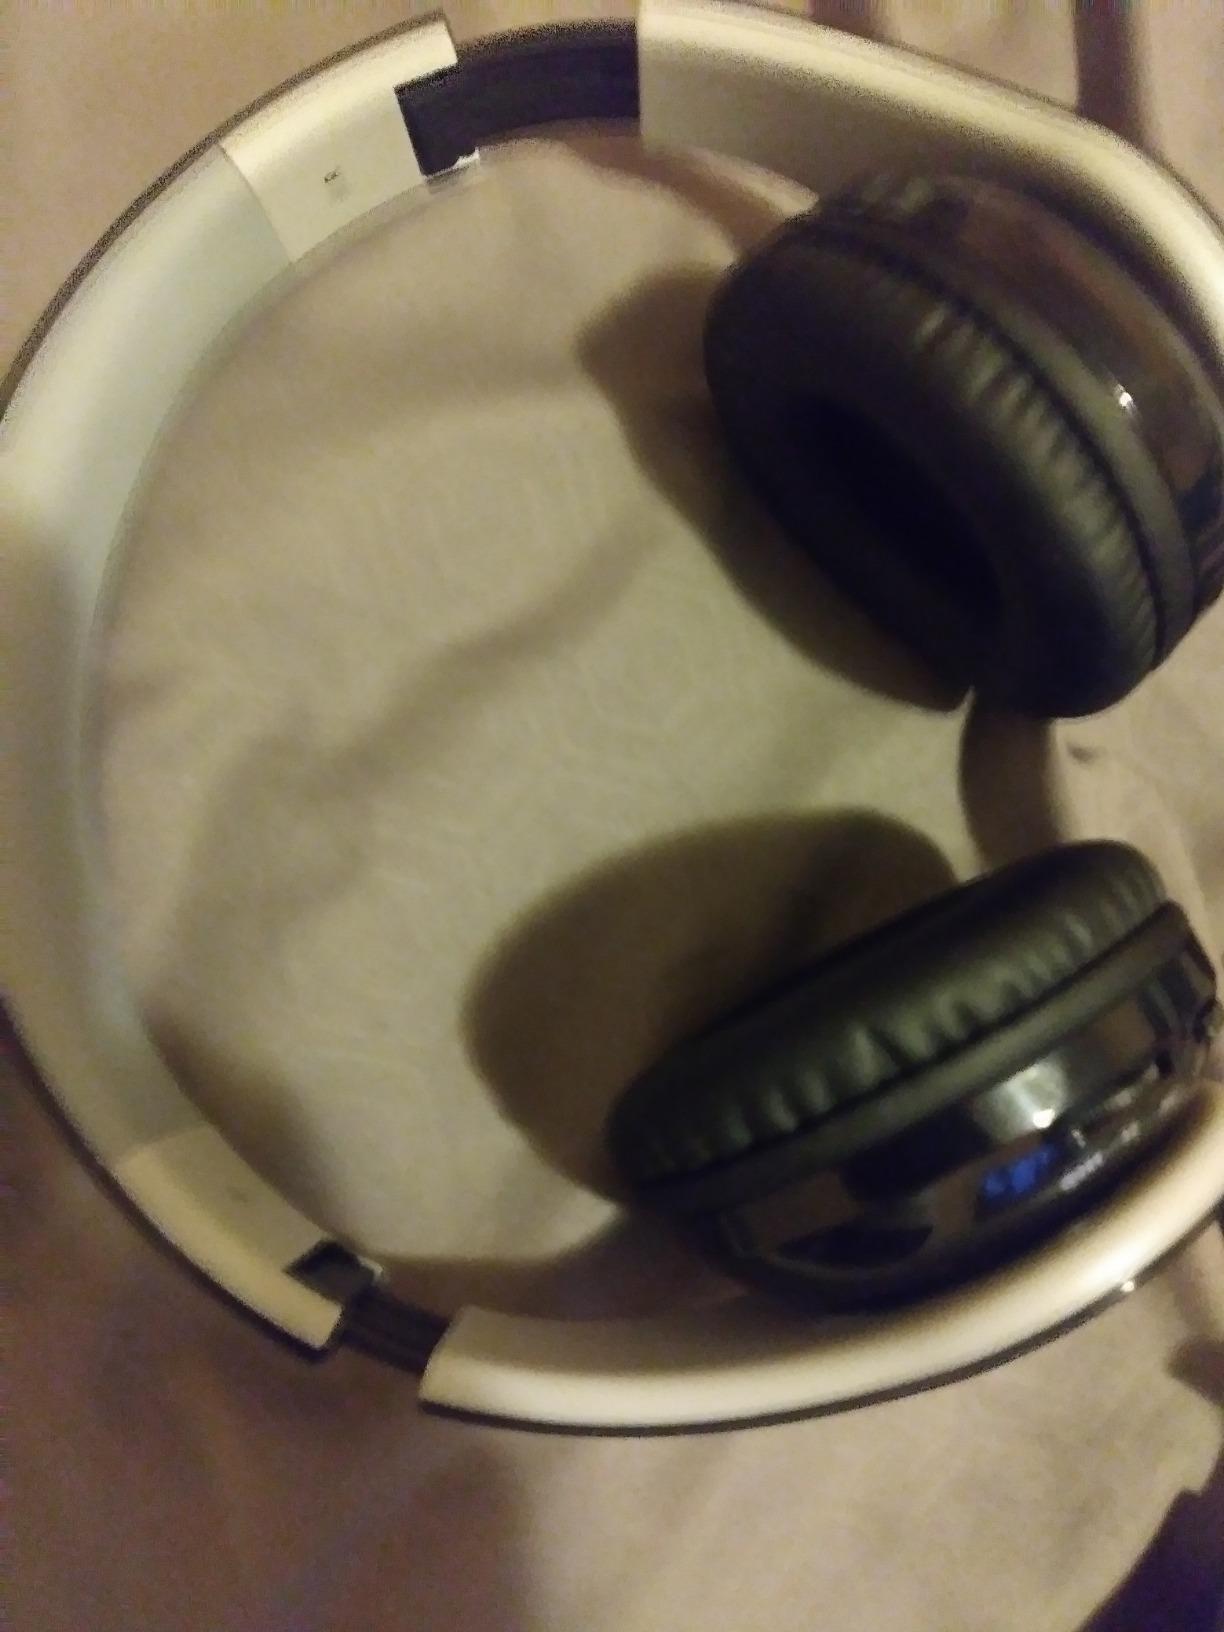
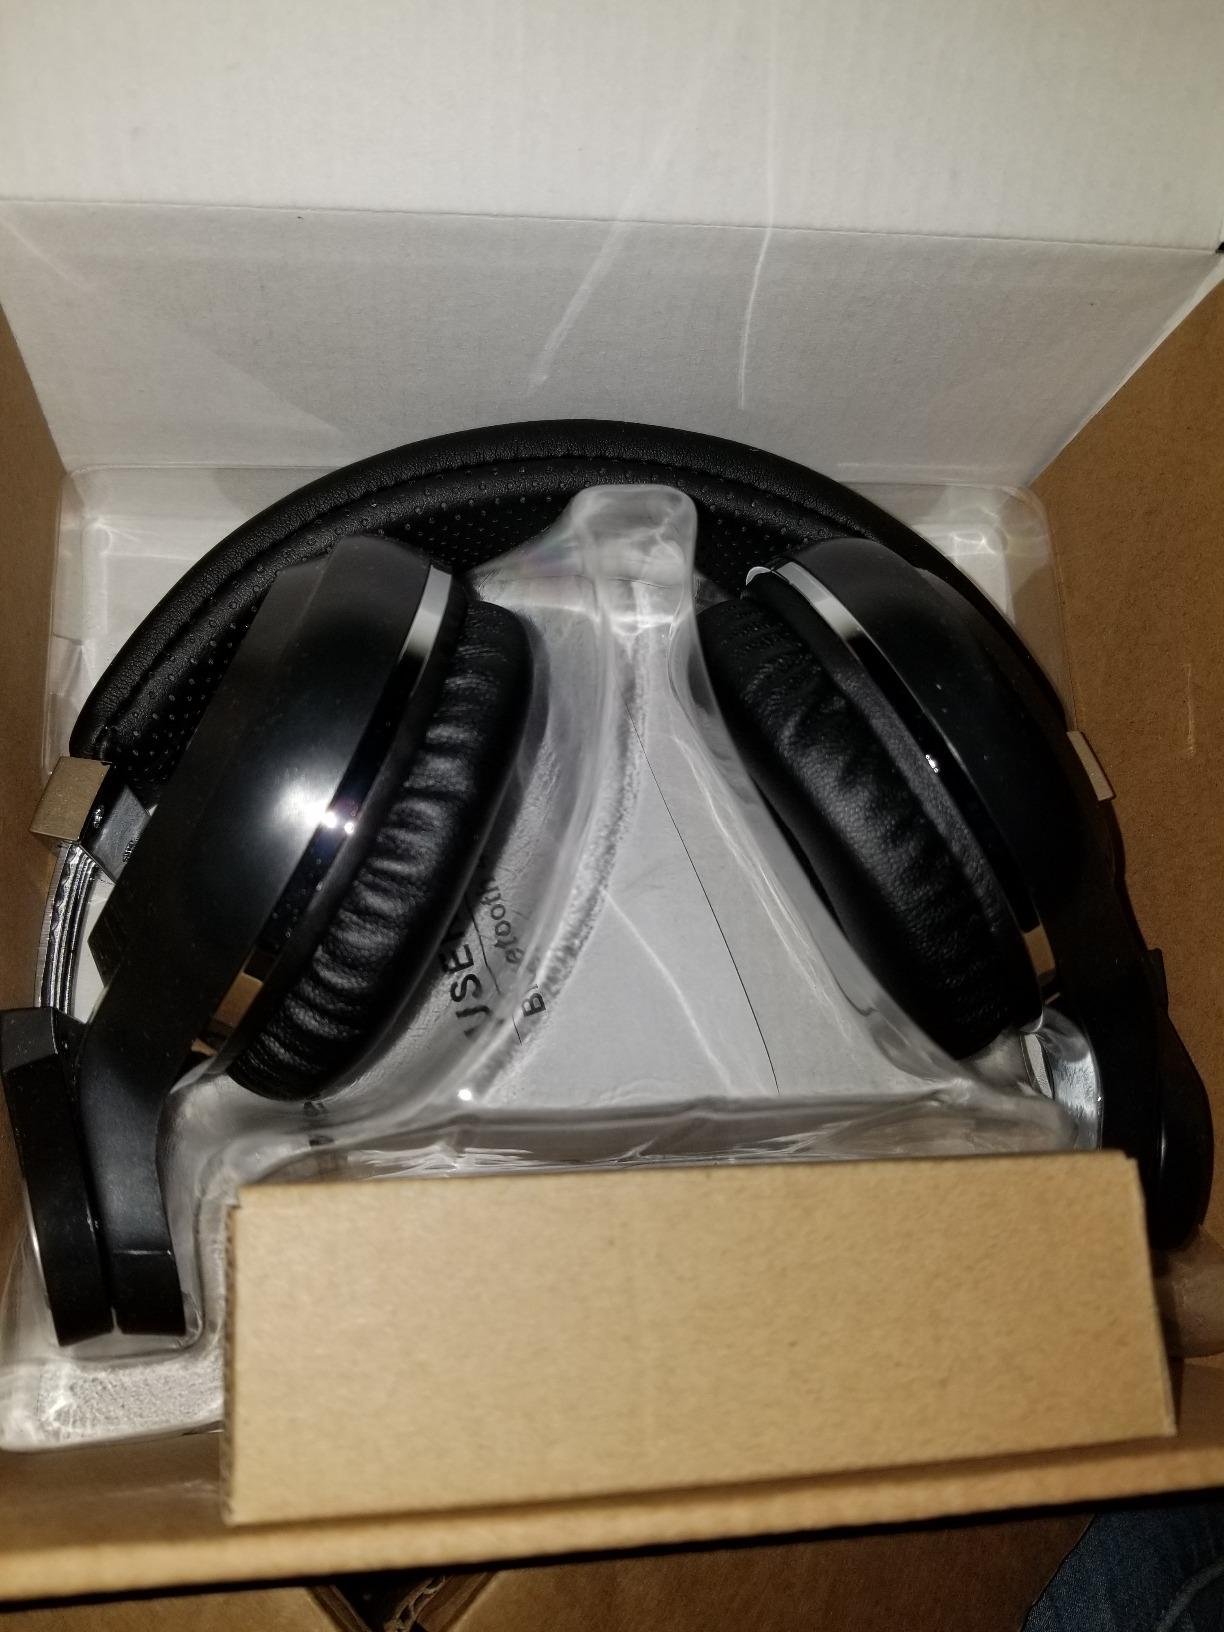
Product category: headphones
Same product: no